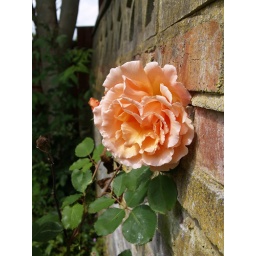
A beautiful garden rose leaning lazily against the wall